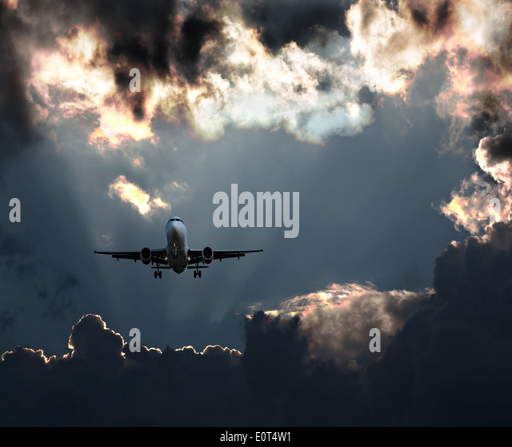
passenger plane on final approach , against a stormy sky